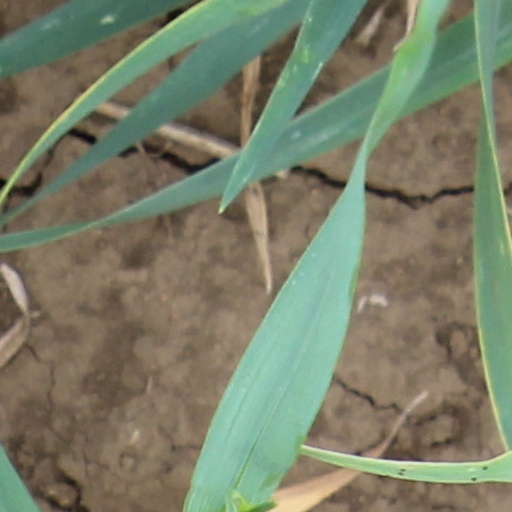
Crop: wheat